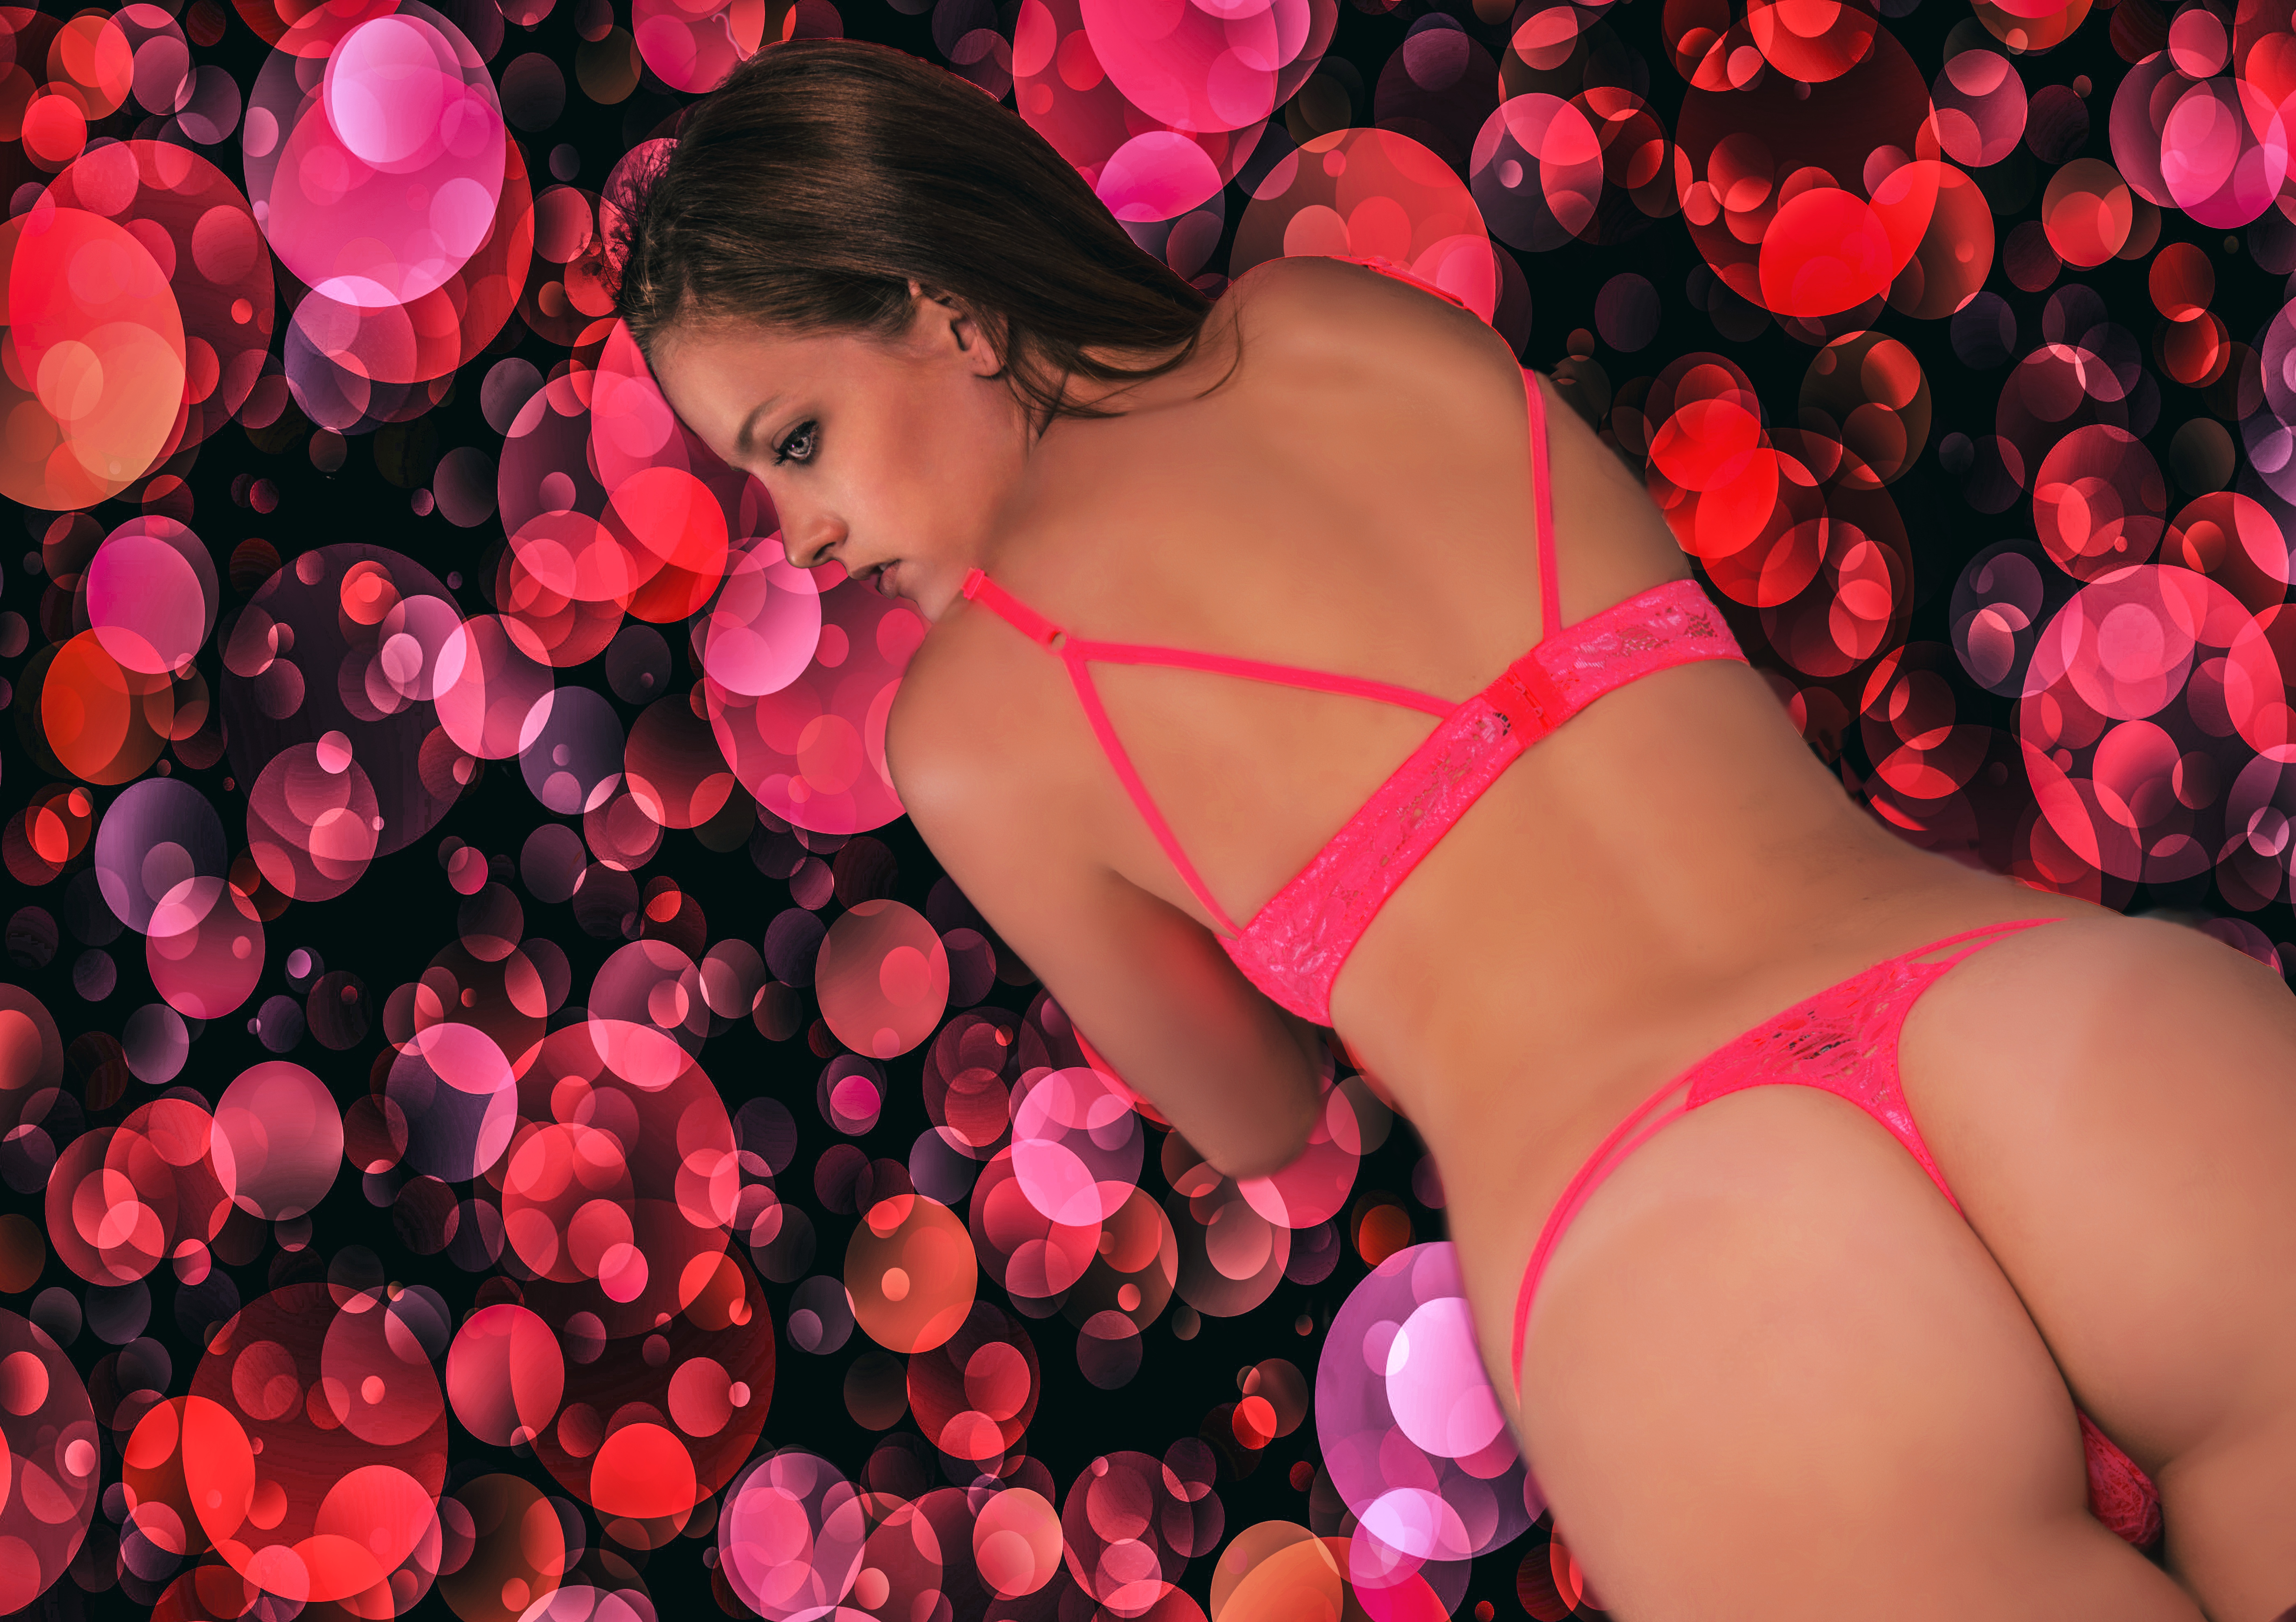
female, leg, red, fashion, clothing, pink, caucasian, lingerie, sexy, bubbles, slim, attractive, glamour, alluring, panties, sensual, bra, interaction, sexual, thong, red roses, implied, undergarment